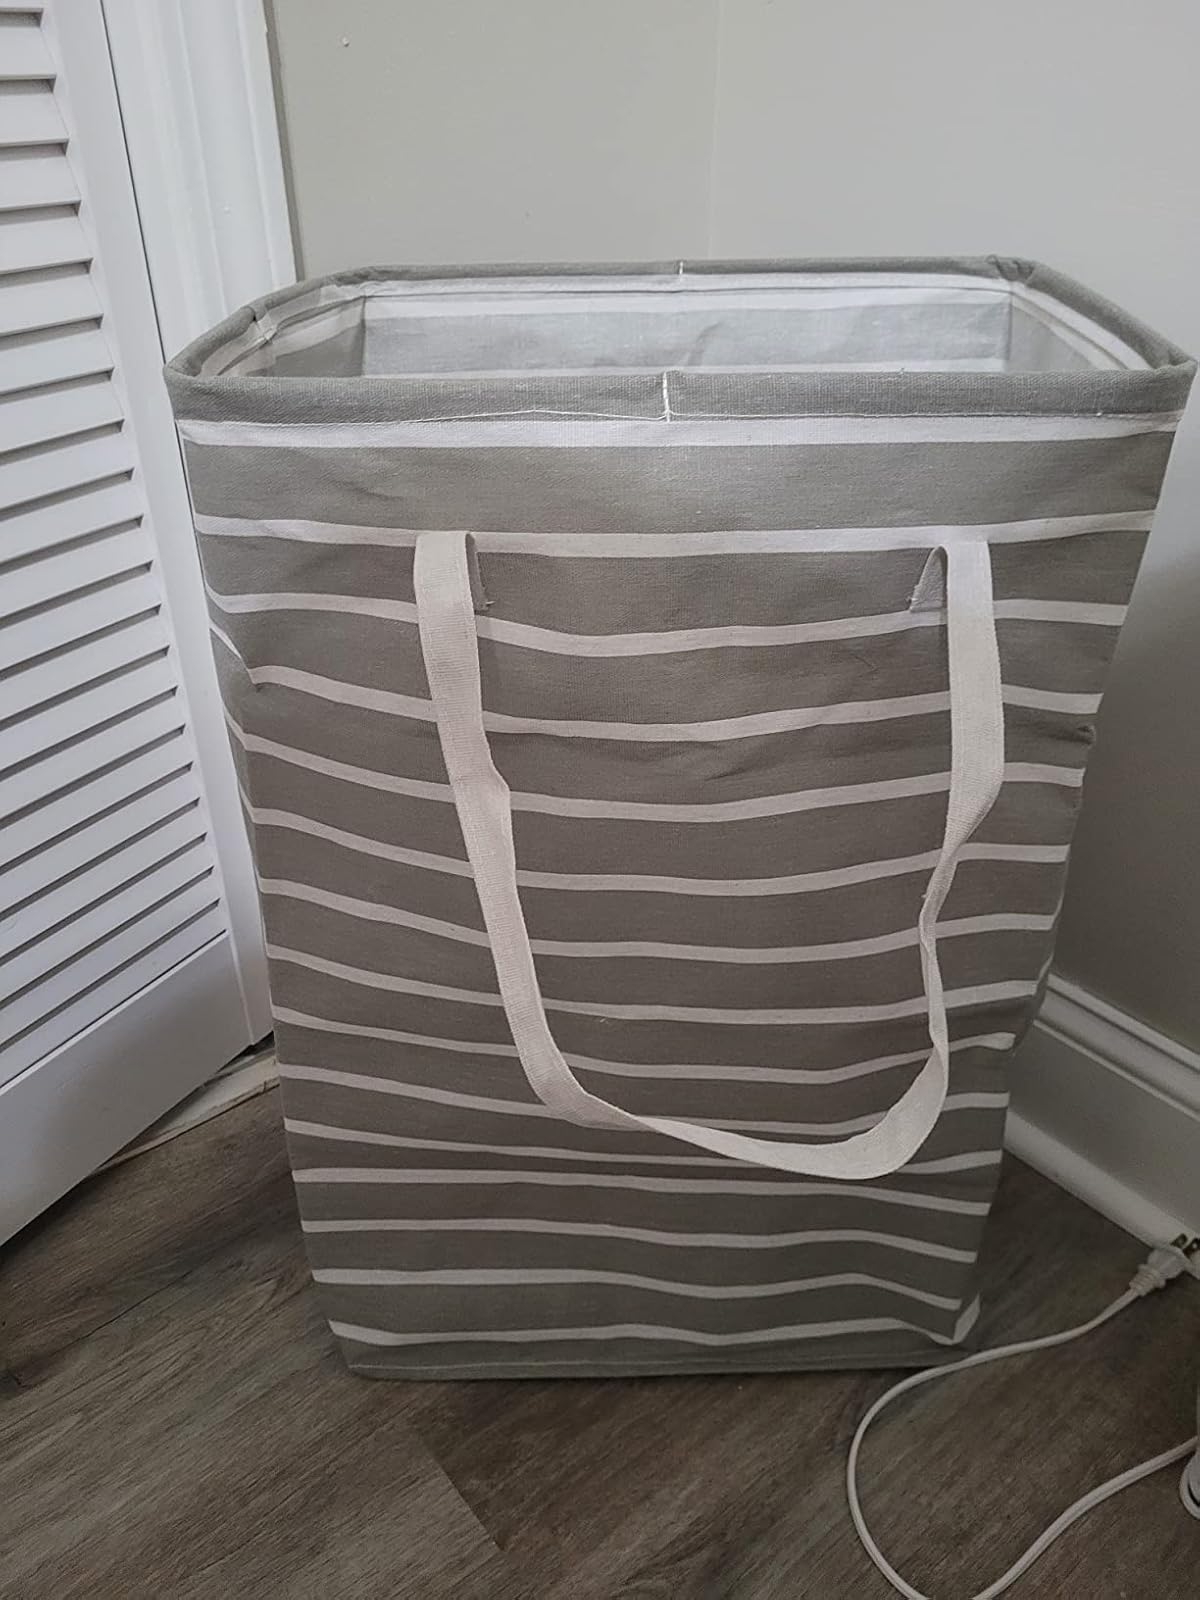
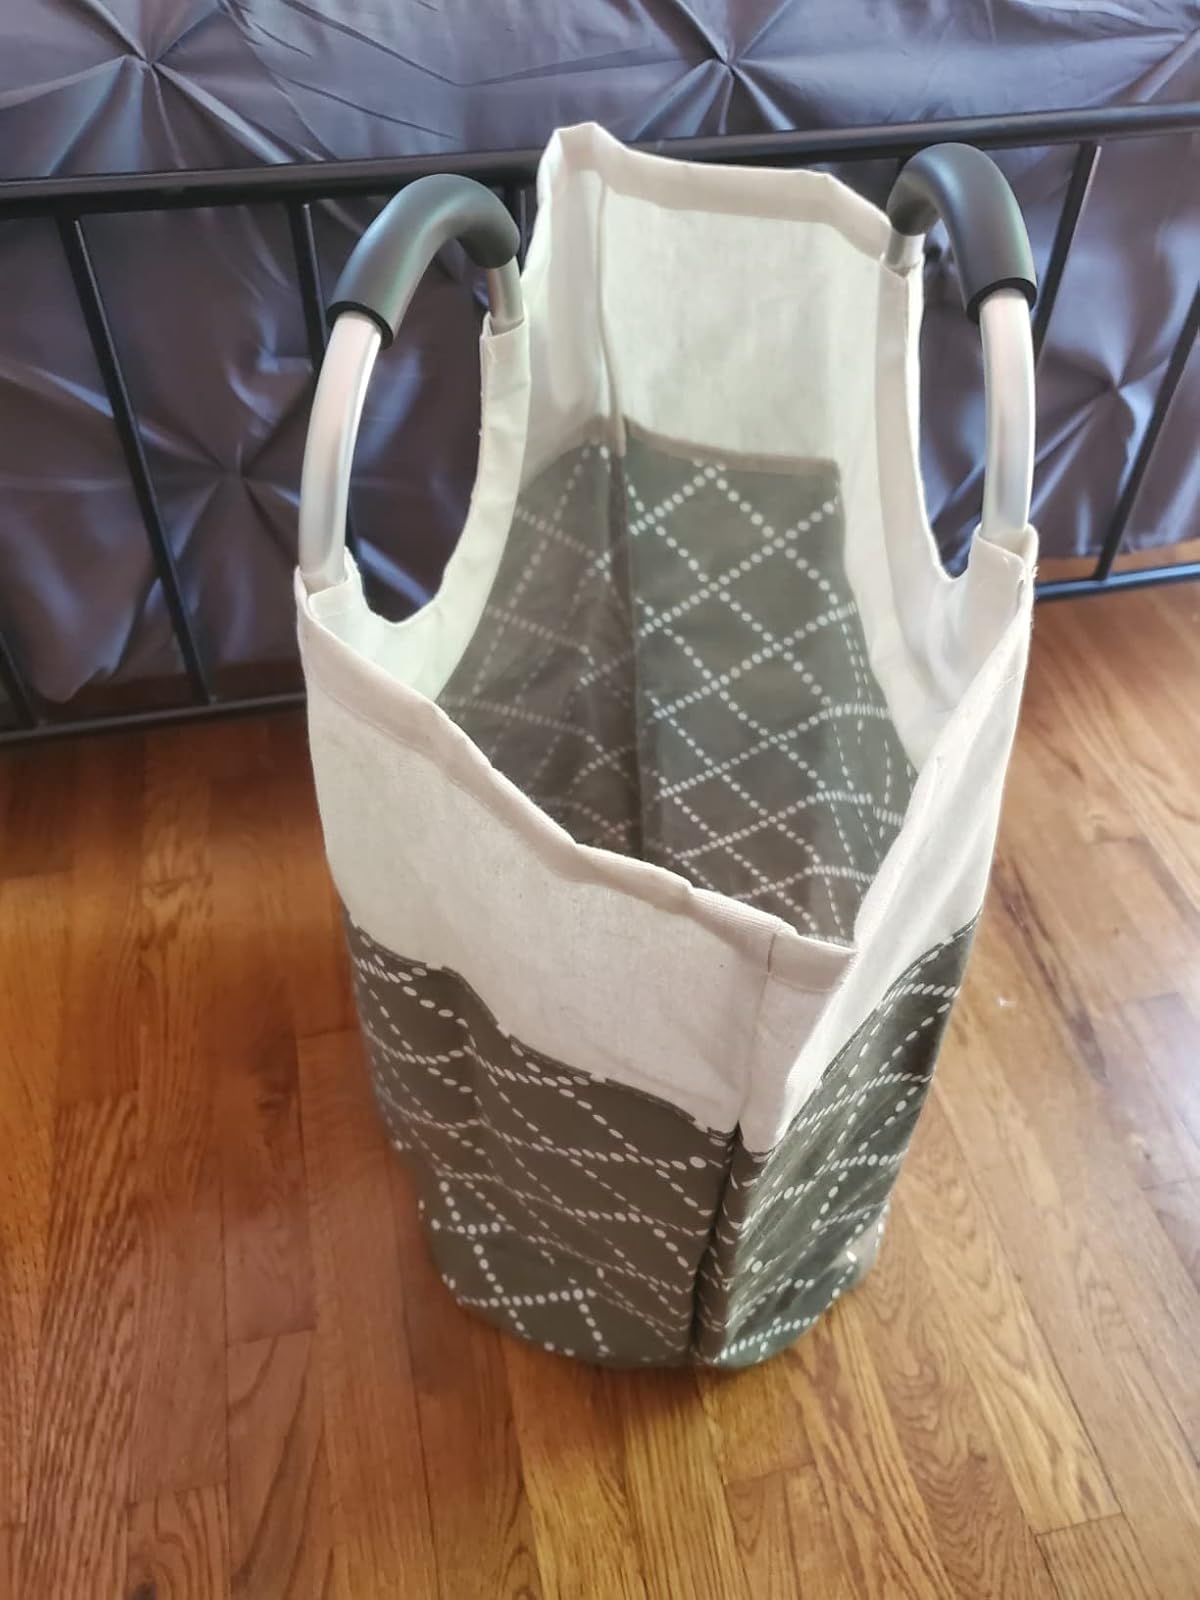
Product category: items_hamper
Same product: no